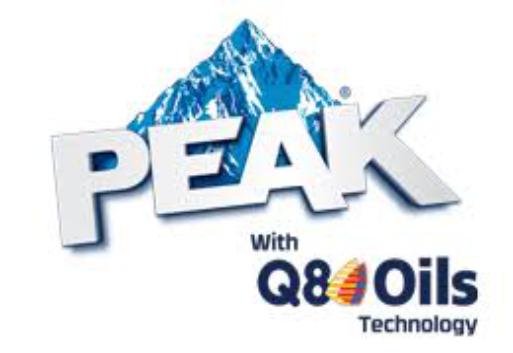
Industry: Leisure